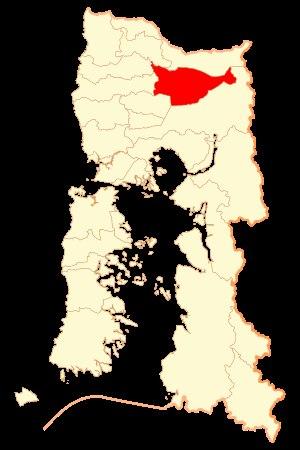
Puerto Octay est une commune du sud du Chili, qui se trouve dans la province d'Orsorno dans la région des Lacs, au bord du Lac Llanquihue.